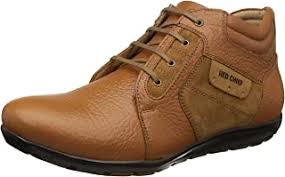
Label: Boat